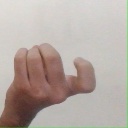
अक्षर: ज